The Score (Philippine TV program)

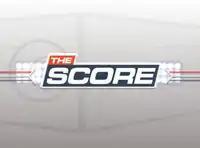
Title card logo used from January 20. 2014 to September 28. 2018.

After 4 years of broadcasting in standard-definition television (480i, 4:3 SDTV) format, "The Score" has switched to high-definition television (1080i, HDTV) format starting on April 2, 2018.